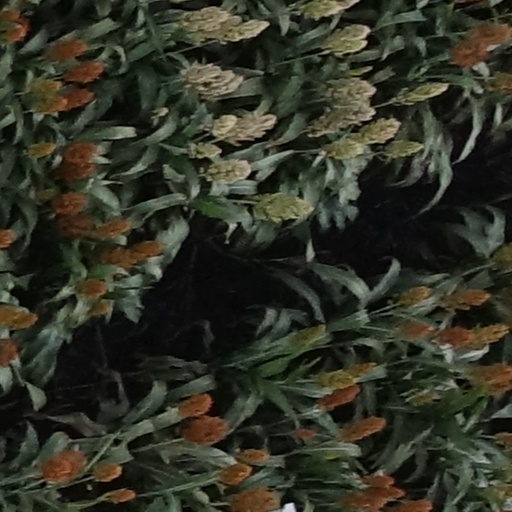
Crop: sorghum